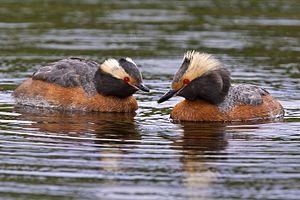
Cette liste des oiseaux au Canada provient de Bird Checklists of the World en date du mois de juillet 2018.
Cette liste des espèces d'oiseaux au Québec recense les taxons de ce groupe observés dans cette province du Canada. Elle provient de l'American Ornithologist Union en date du mois de janvier 2019. Elle comprend 470 espèces dont :